Stony Brook University

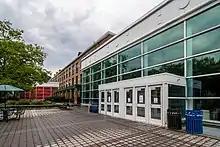
The Student Activity Center (SAC), an event space and cafeteria

Stony Brook was one of ten national universities awarded a National Science Foundation recognition award in 1998 for their integration of research and education. Between 2005 and 2007, two Nobel Prizes were awarded to professors for their work conducted at Stony Brook. The university has an annual $4.65 billion economic impact on the region. Stony Brook co-manages Brookhaven National Laboratory through Brookhaven Science Associates, a 50-50 partnership with Battelle Memorial Institute. Stony Brook is also one of two public schools in New York to have a medical school and a dental school, the other being University at Buffalo.